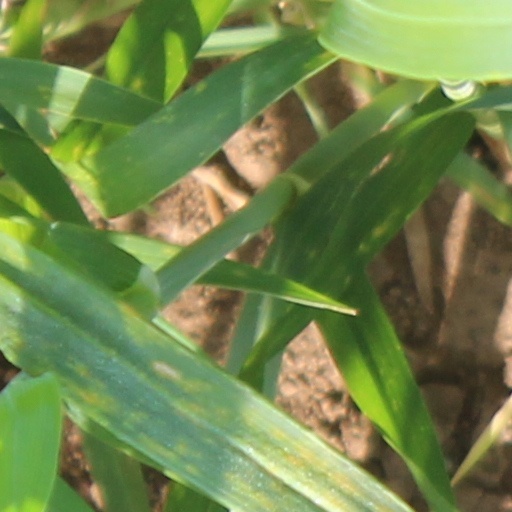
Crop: wheat